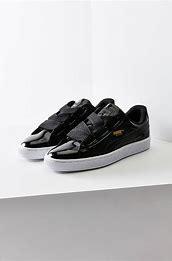
Brand: Puma
Model: Basket Heart